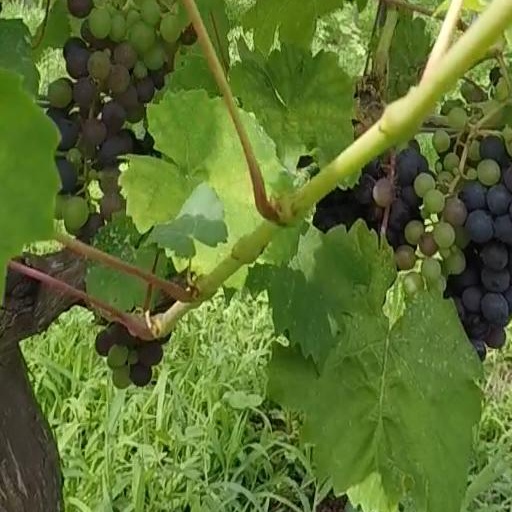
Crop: grape